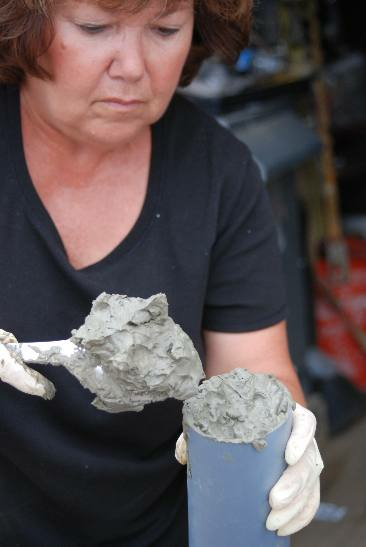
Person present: Yes